Wireless Markup Language

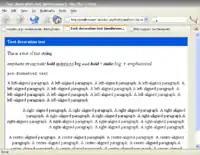
Screenshot of WMLBrowser on Mozilla Firefox

The Presto layout engine (used by Opera before its switch to Blink) understood WML natively. Mozilla-based browsers (Firefox (before version 57), SeaMonkey, MicroB) could interpret WML through the WMLBrowser add-on. Google Chrome can also interpret WML via two extensions: WML and FireMobileSimulator.